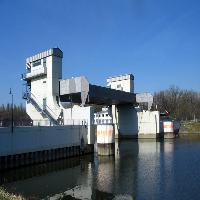
Weather: sun or clear